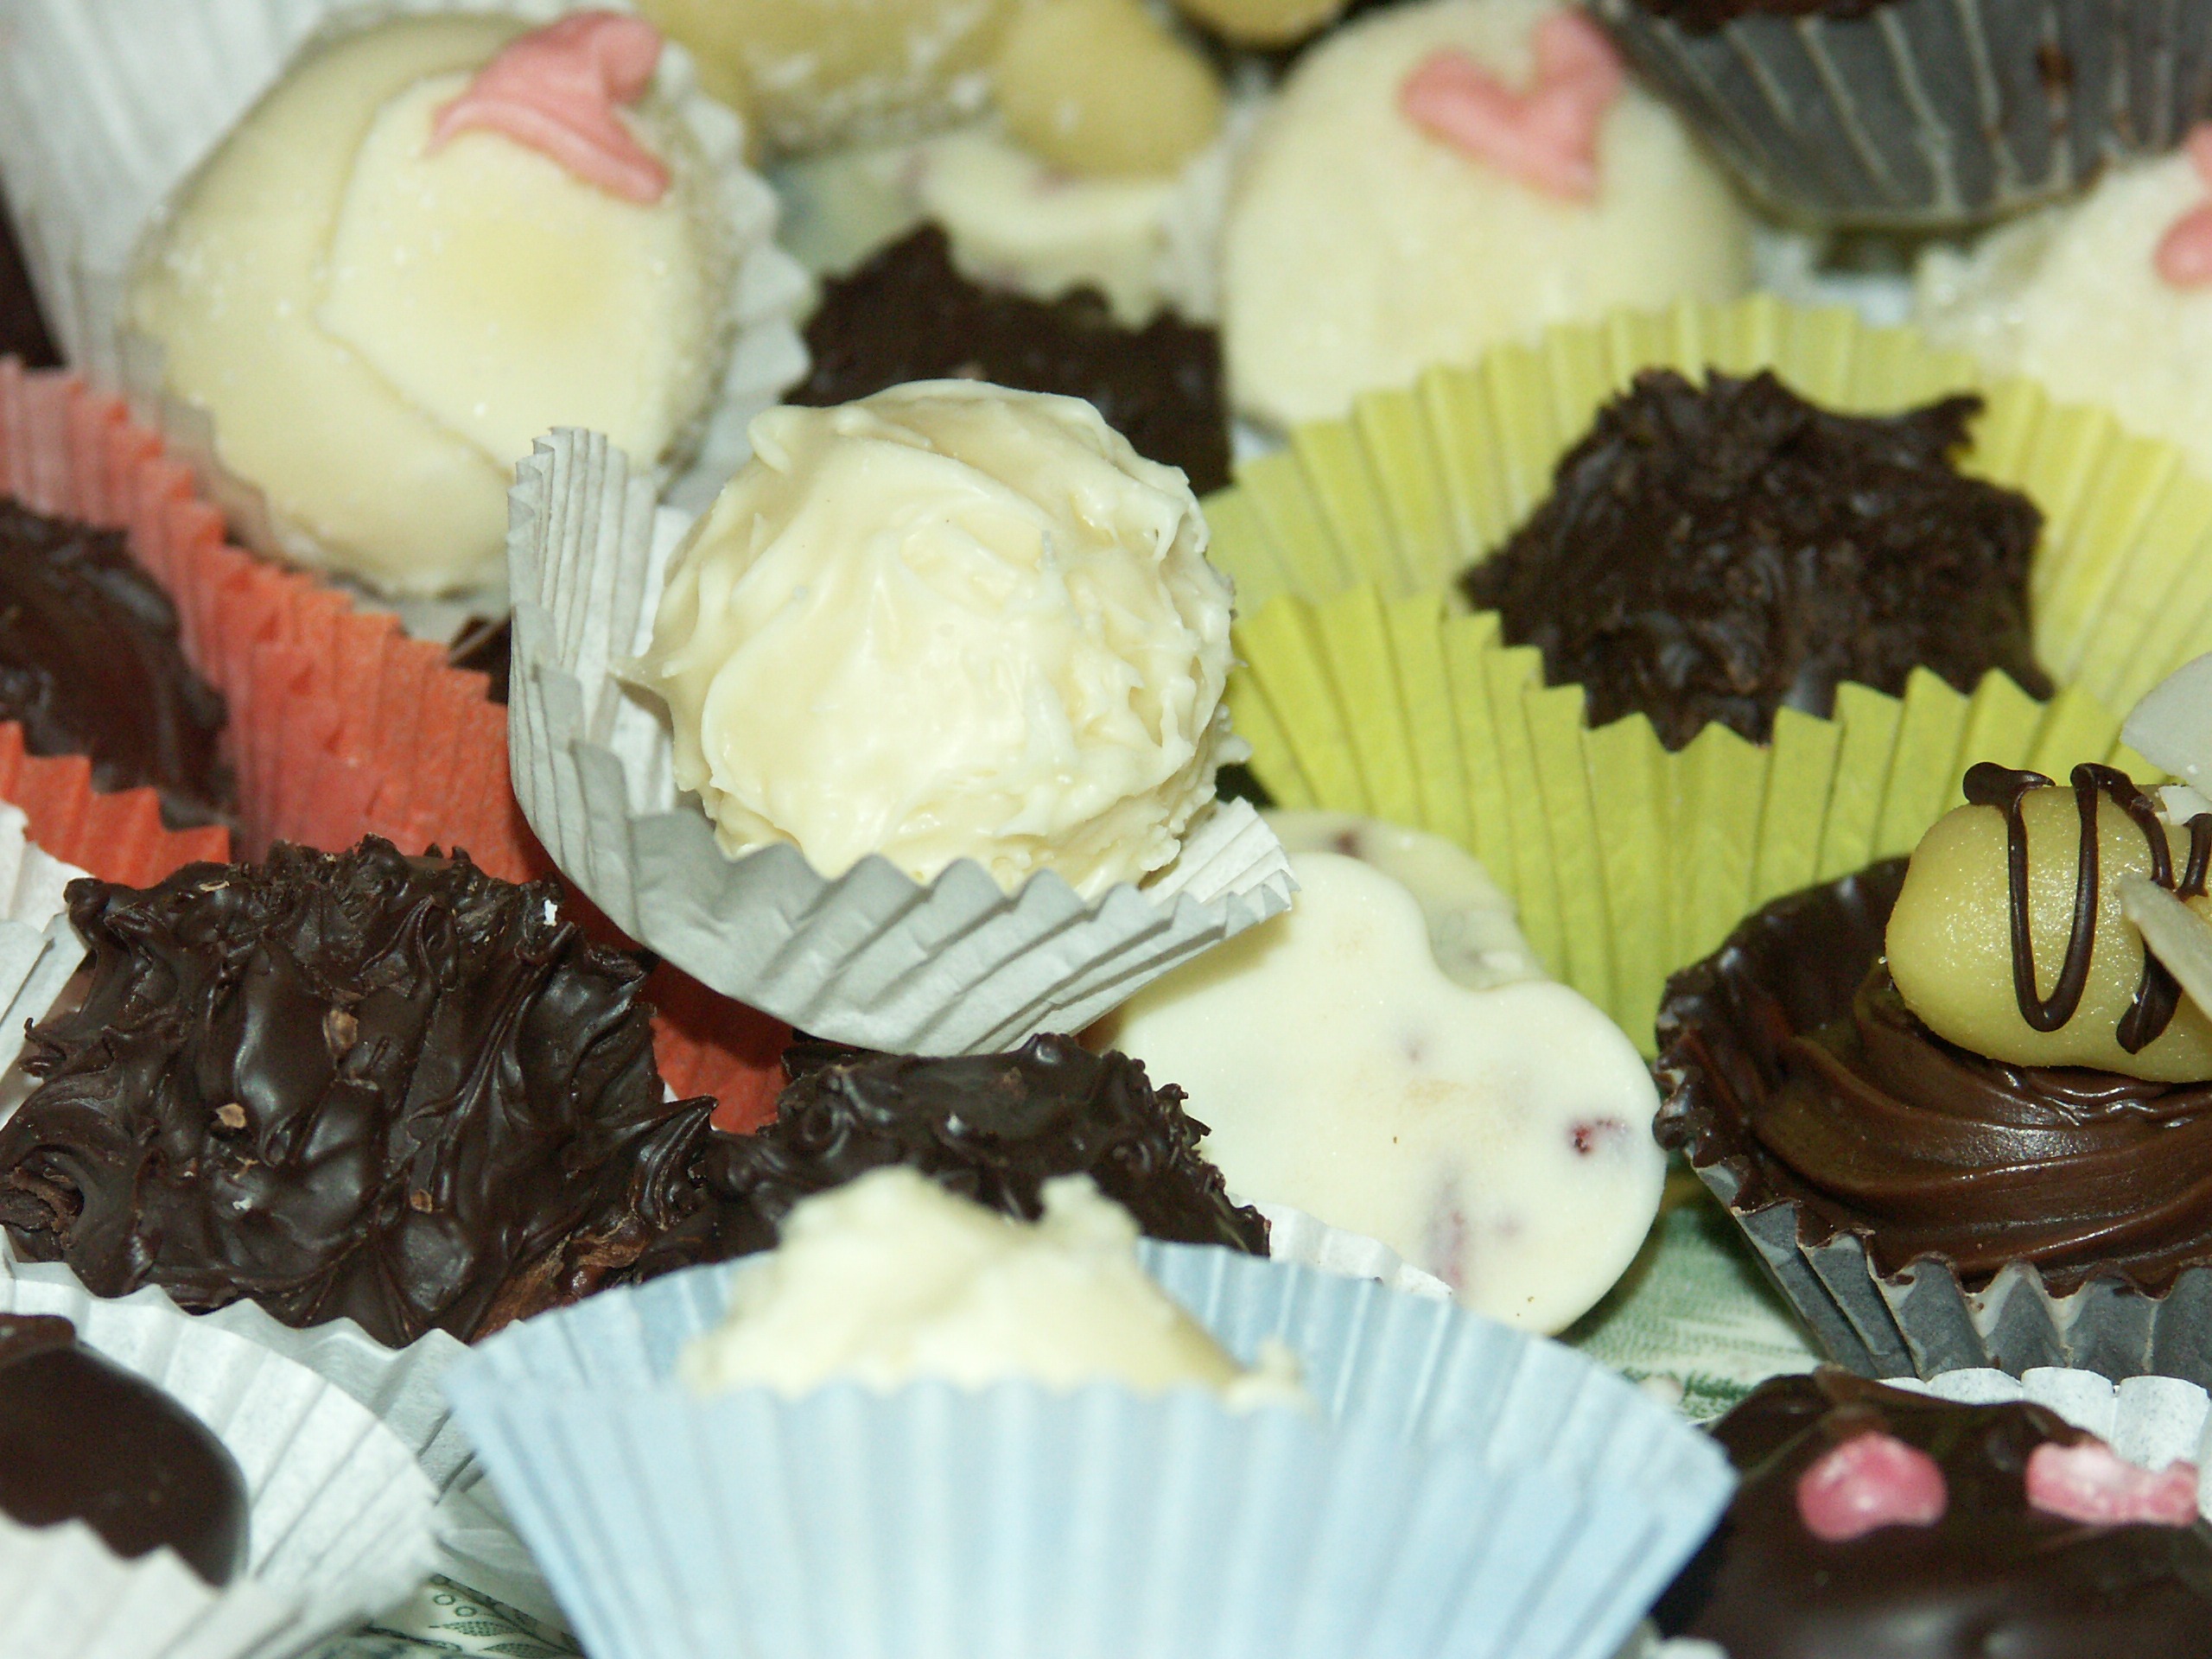
sweet, food, produce, chocolate, cupcake, baking, gourmet, dessert, delicious, cake, ornament, muffin, brand, calories, icing, sweetness, confectionery, baked goods, nibble, chocolates, calorie bomb, buttercream, confiserie, chocolate truffle, petit four